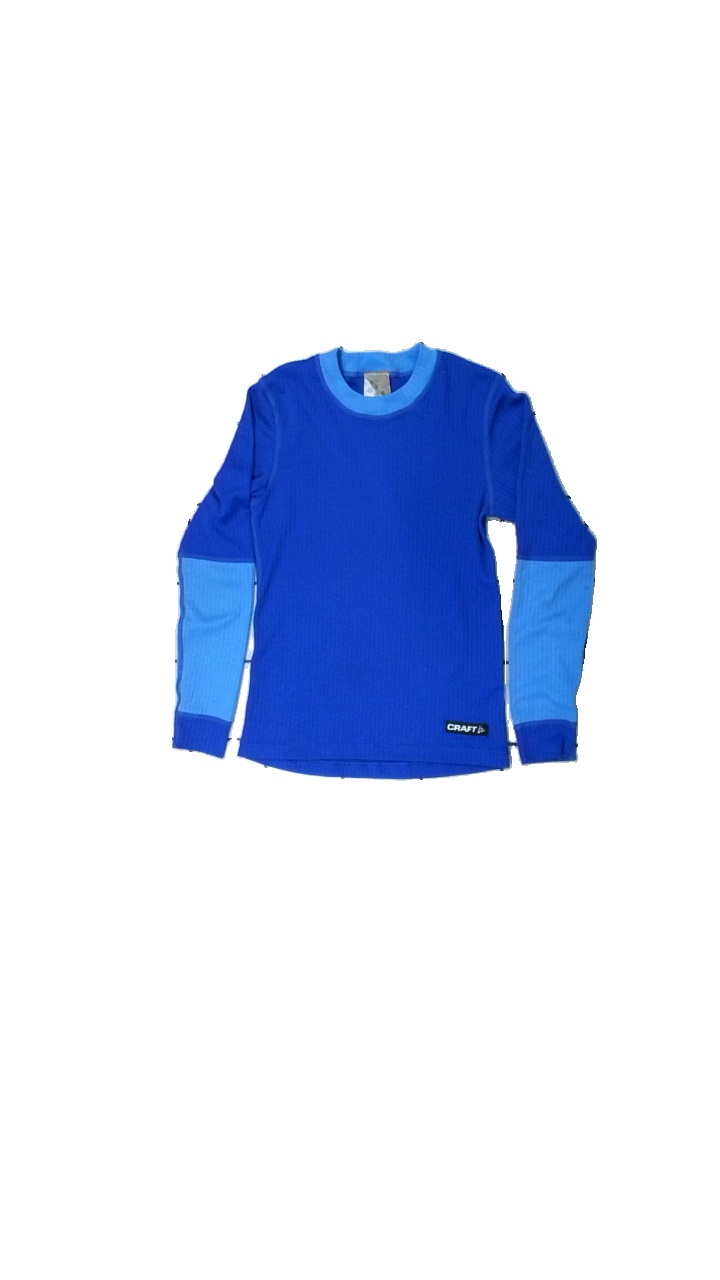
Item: Top (Children)
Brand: Craft
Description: Blue top for kids, from Craft, size 134/140. Poor condition.
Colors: Blue
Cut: Regular, Tight, C-collar
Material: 100% poly
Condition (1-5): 2
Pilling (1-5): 2
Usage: Recycle
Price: <50